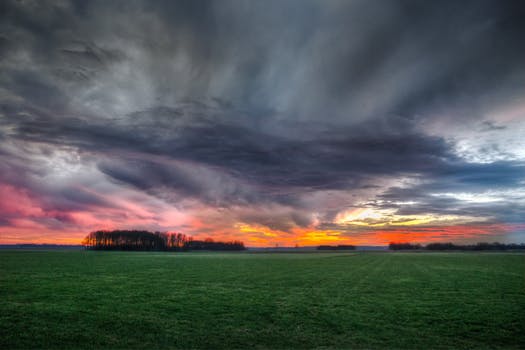
Label: No Watermark